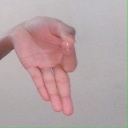
अक्षर: ज्ञ